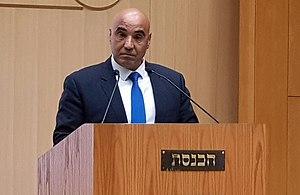
Hamad Amar est un avocat et un homme politique druze israélien né le 5 novembre 1964 à Shefa Amr. Membre du parti Israel Beytenou, il siège à la Knesset depuis 2009 et fait partie du comité des finances de celle-ci.